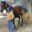
Label: horse